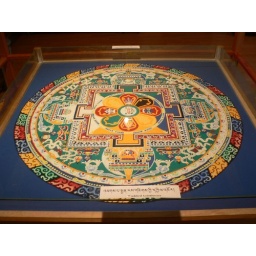
A Tibetan Buddhist mandala made of fine colored sand - usually destroyed upon completion, library of the Tibetan government in exile